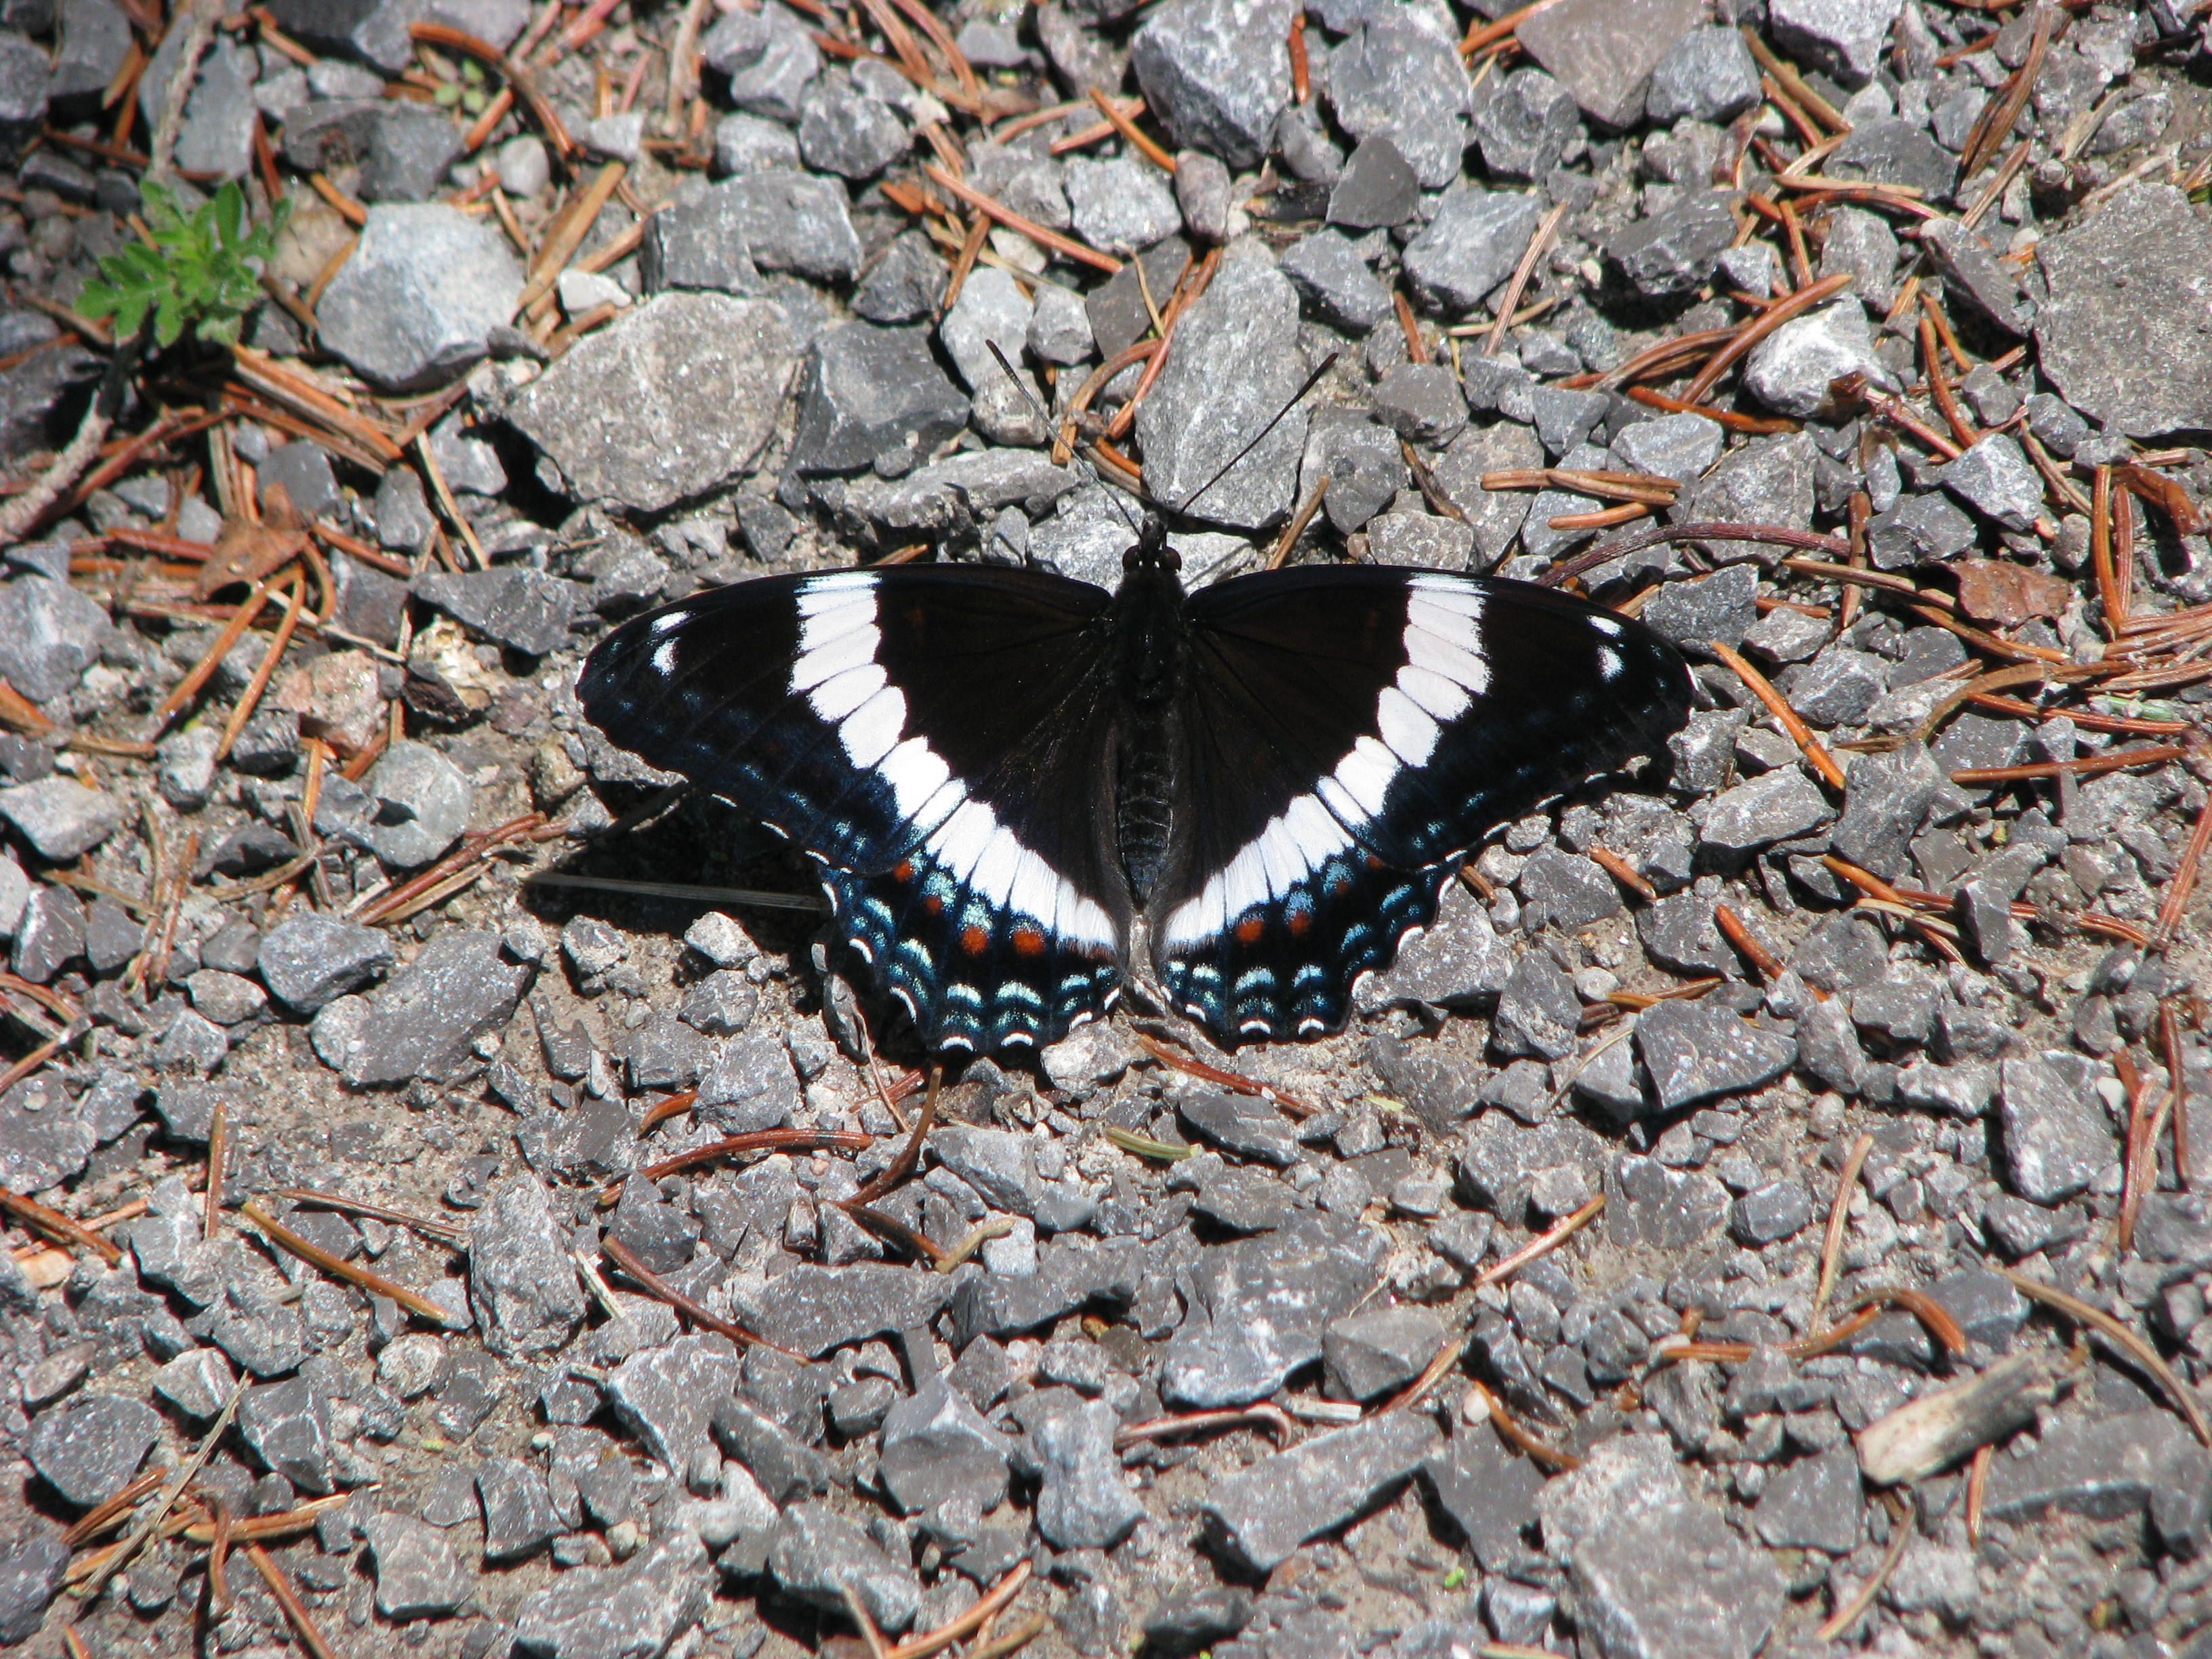
wing, leaf, wildlife, insect, moth, butterfly, fauna, invertebrate, canada, ontario, pollinator, american white admiral, limenitis arthemis, moths and butterflies